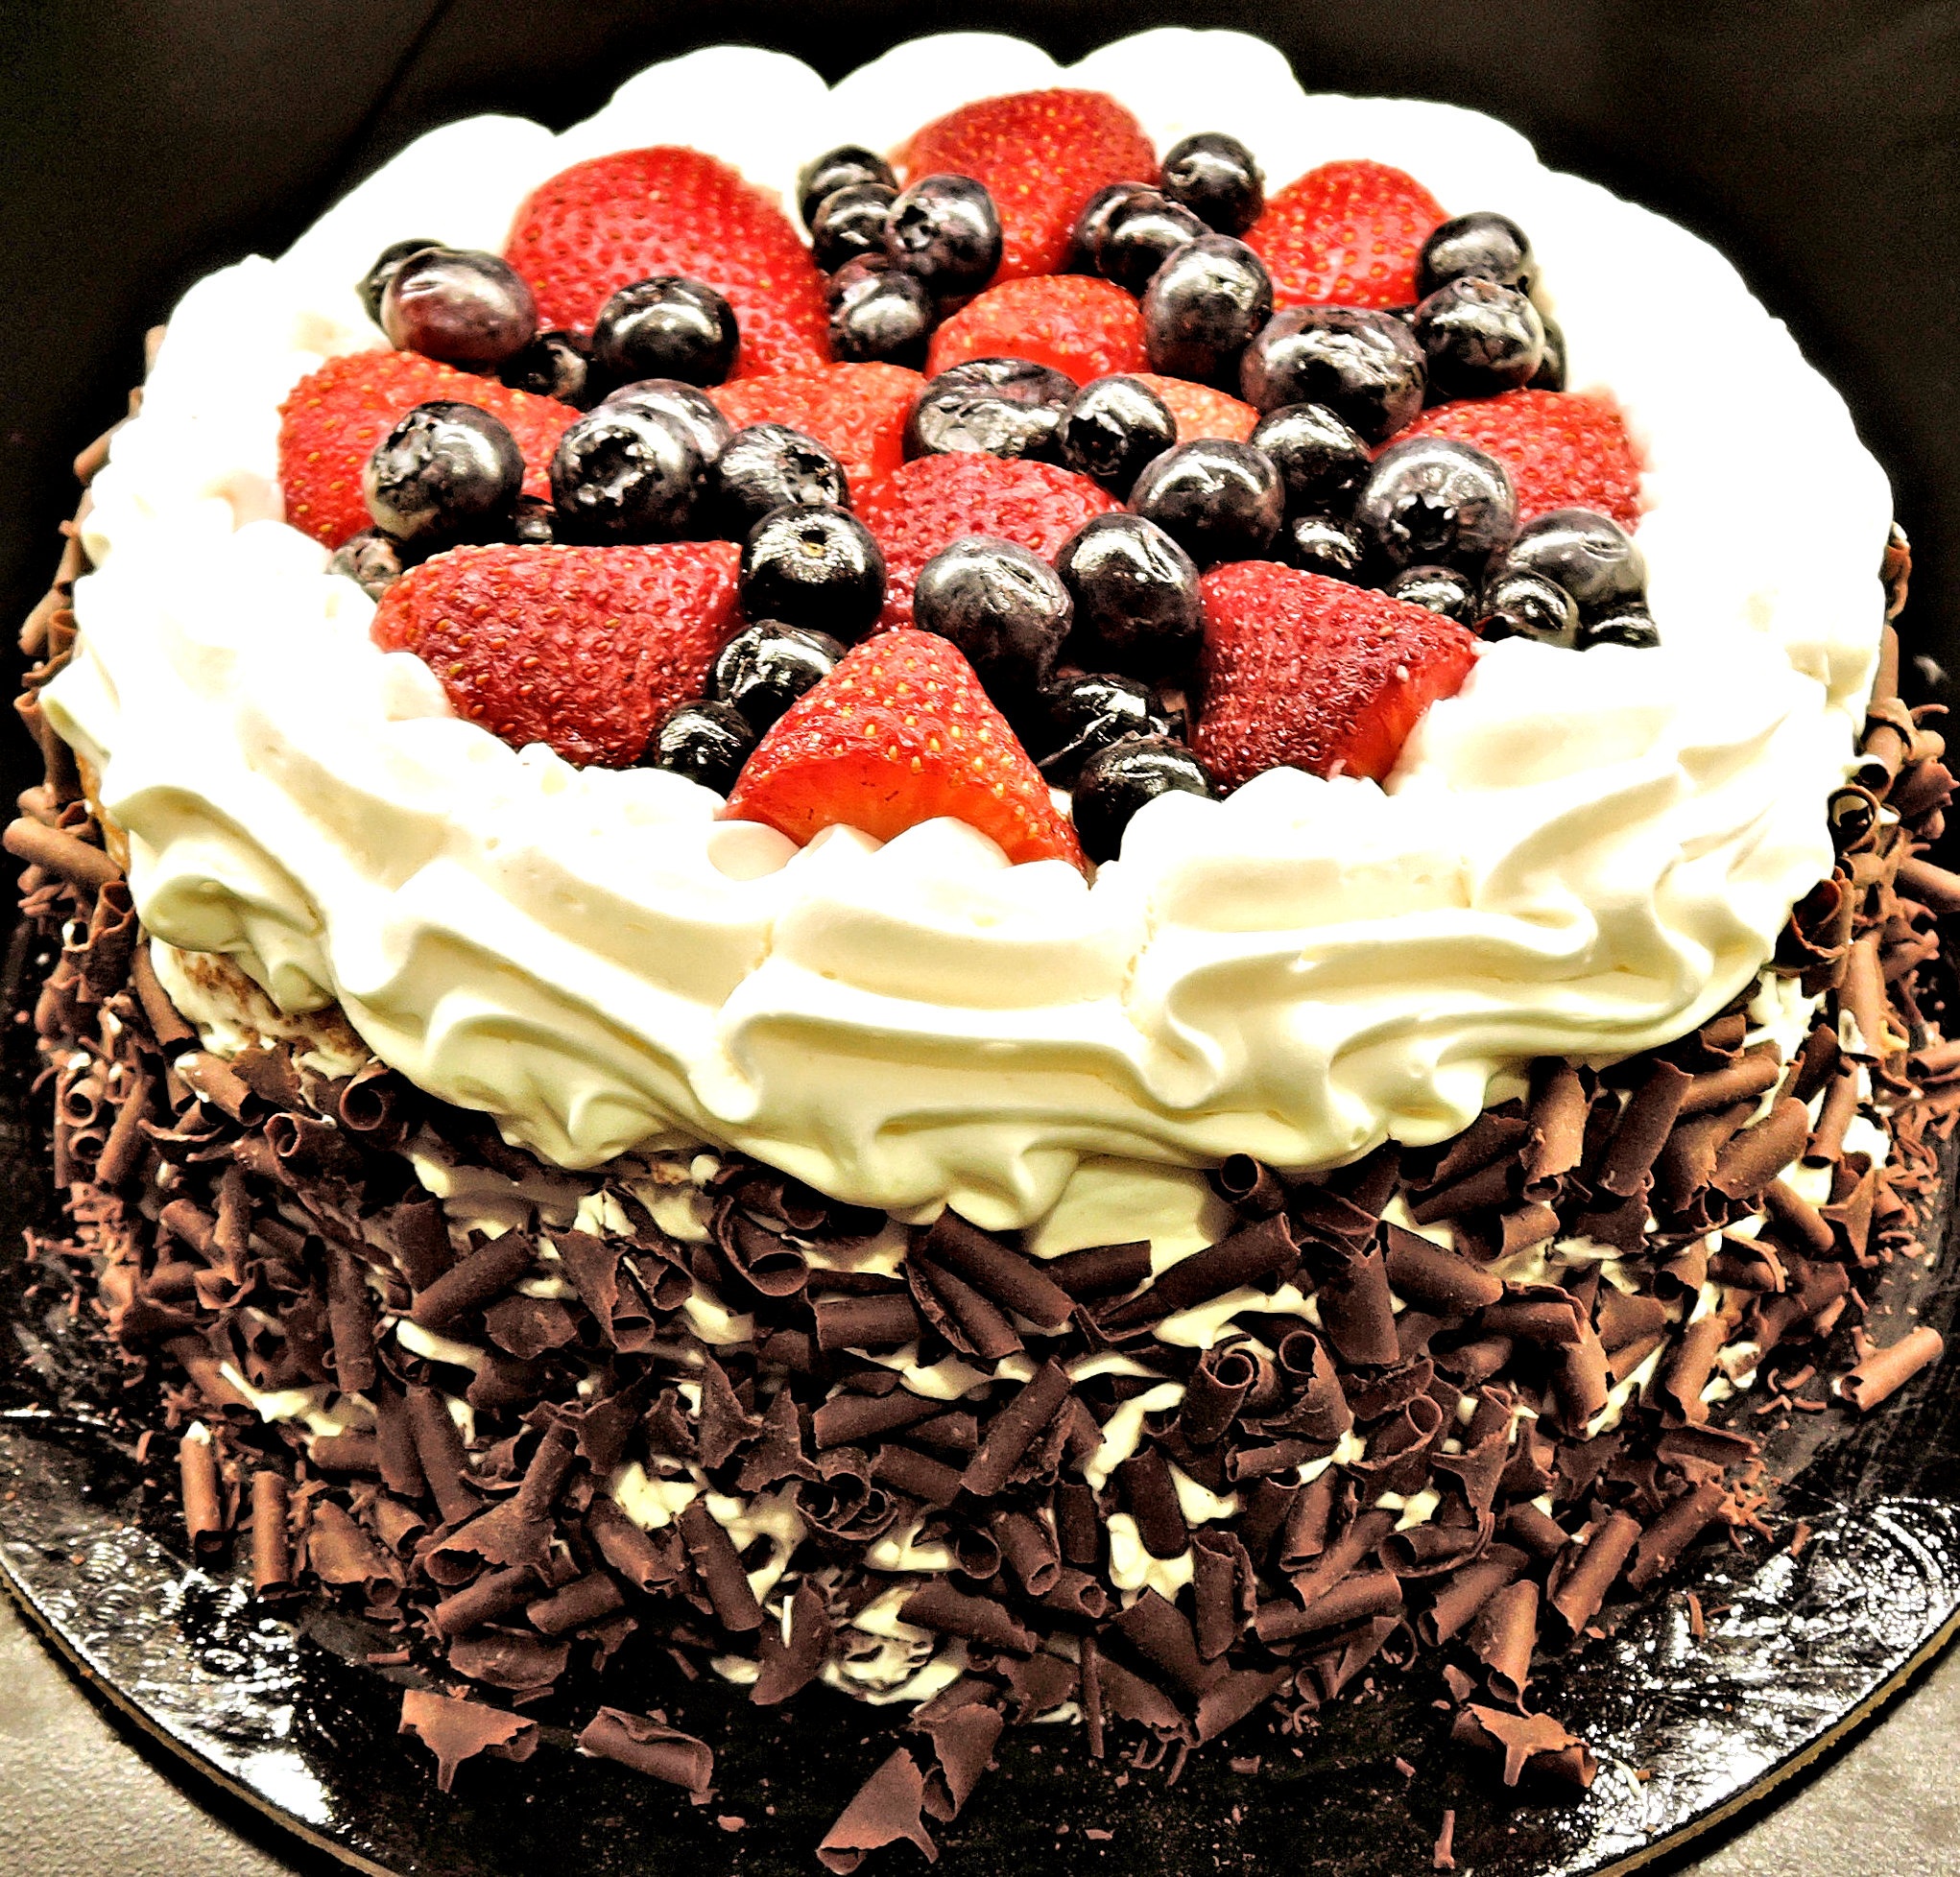
food, produce, dessert, cuisine, cake, birthday cake, chocolate cake, whipped cream, icing, blueberries, strawberries, baked goods, black forest cake, torte, buttercream, pavlova, frutti di bosco, chocolate brownie, german chocolate cake, chocolate layer cake, chocolate shavings